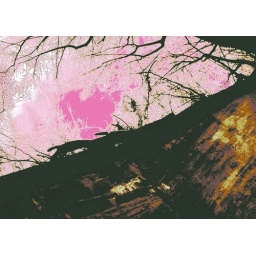
trees above the bridge